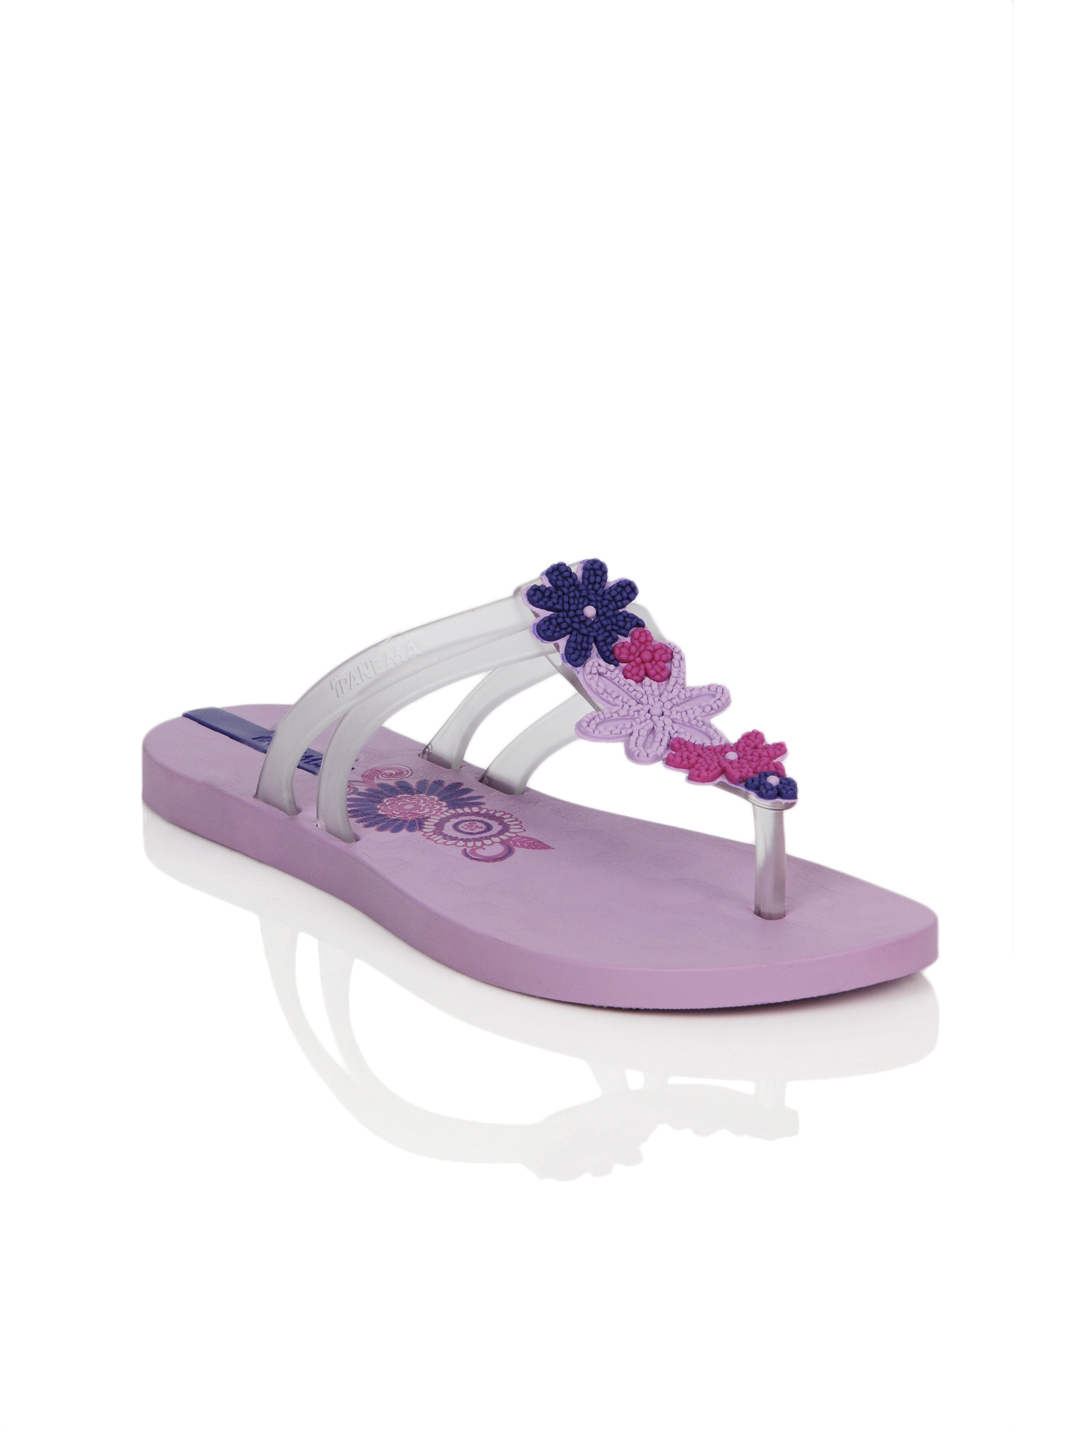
iPanema Women Ritmos Purple Flats
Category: Footwear / Shoes / Heels
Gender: Women
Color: Purple
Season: Winter 2012
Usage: Casual